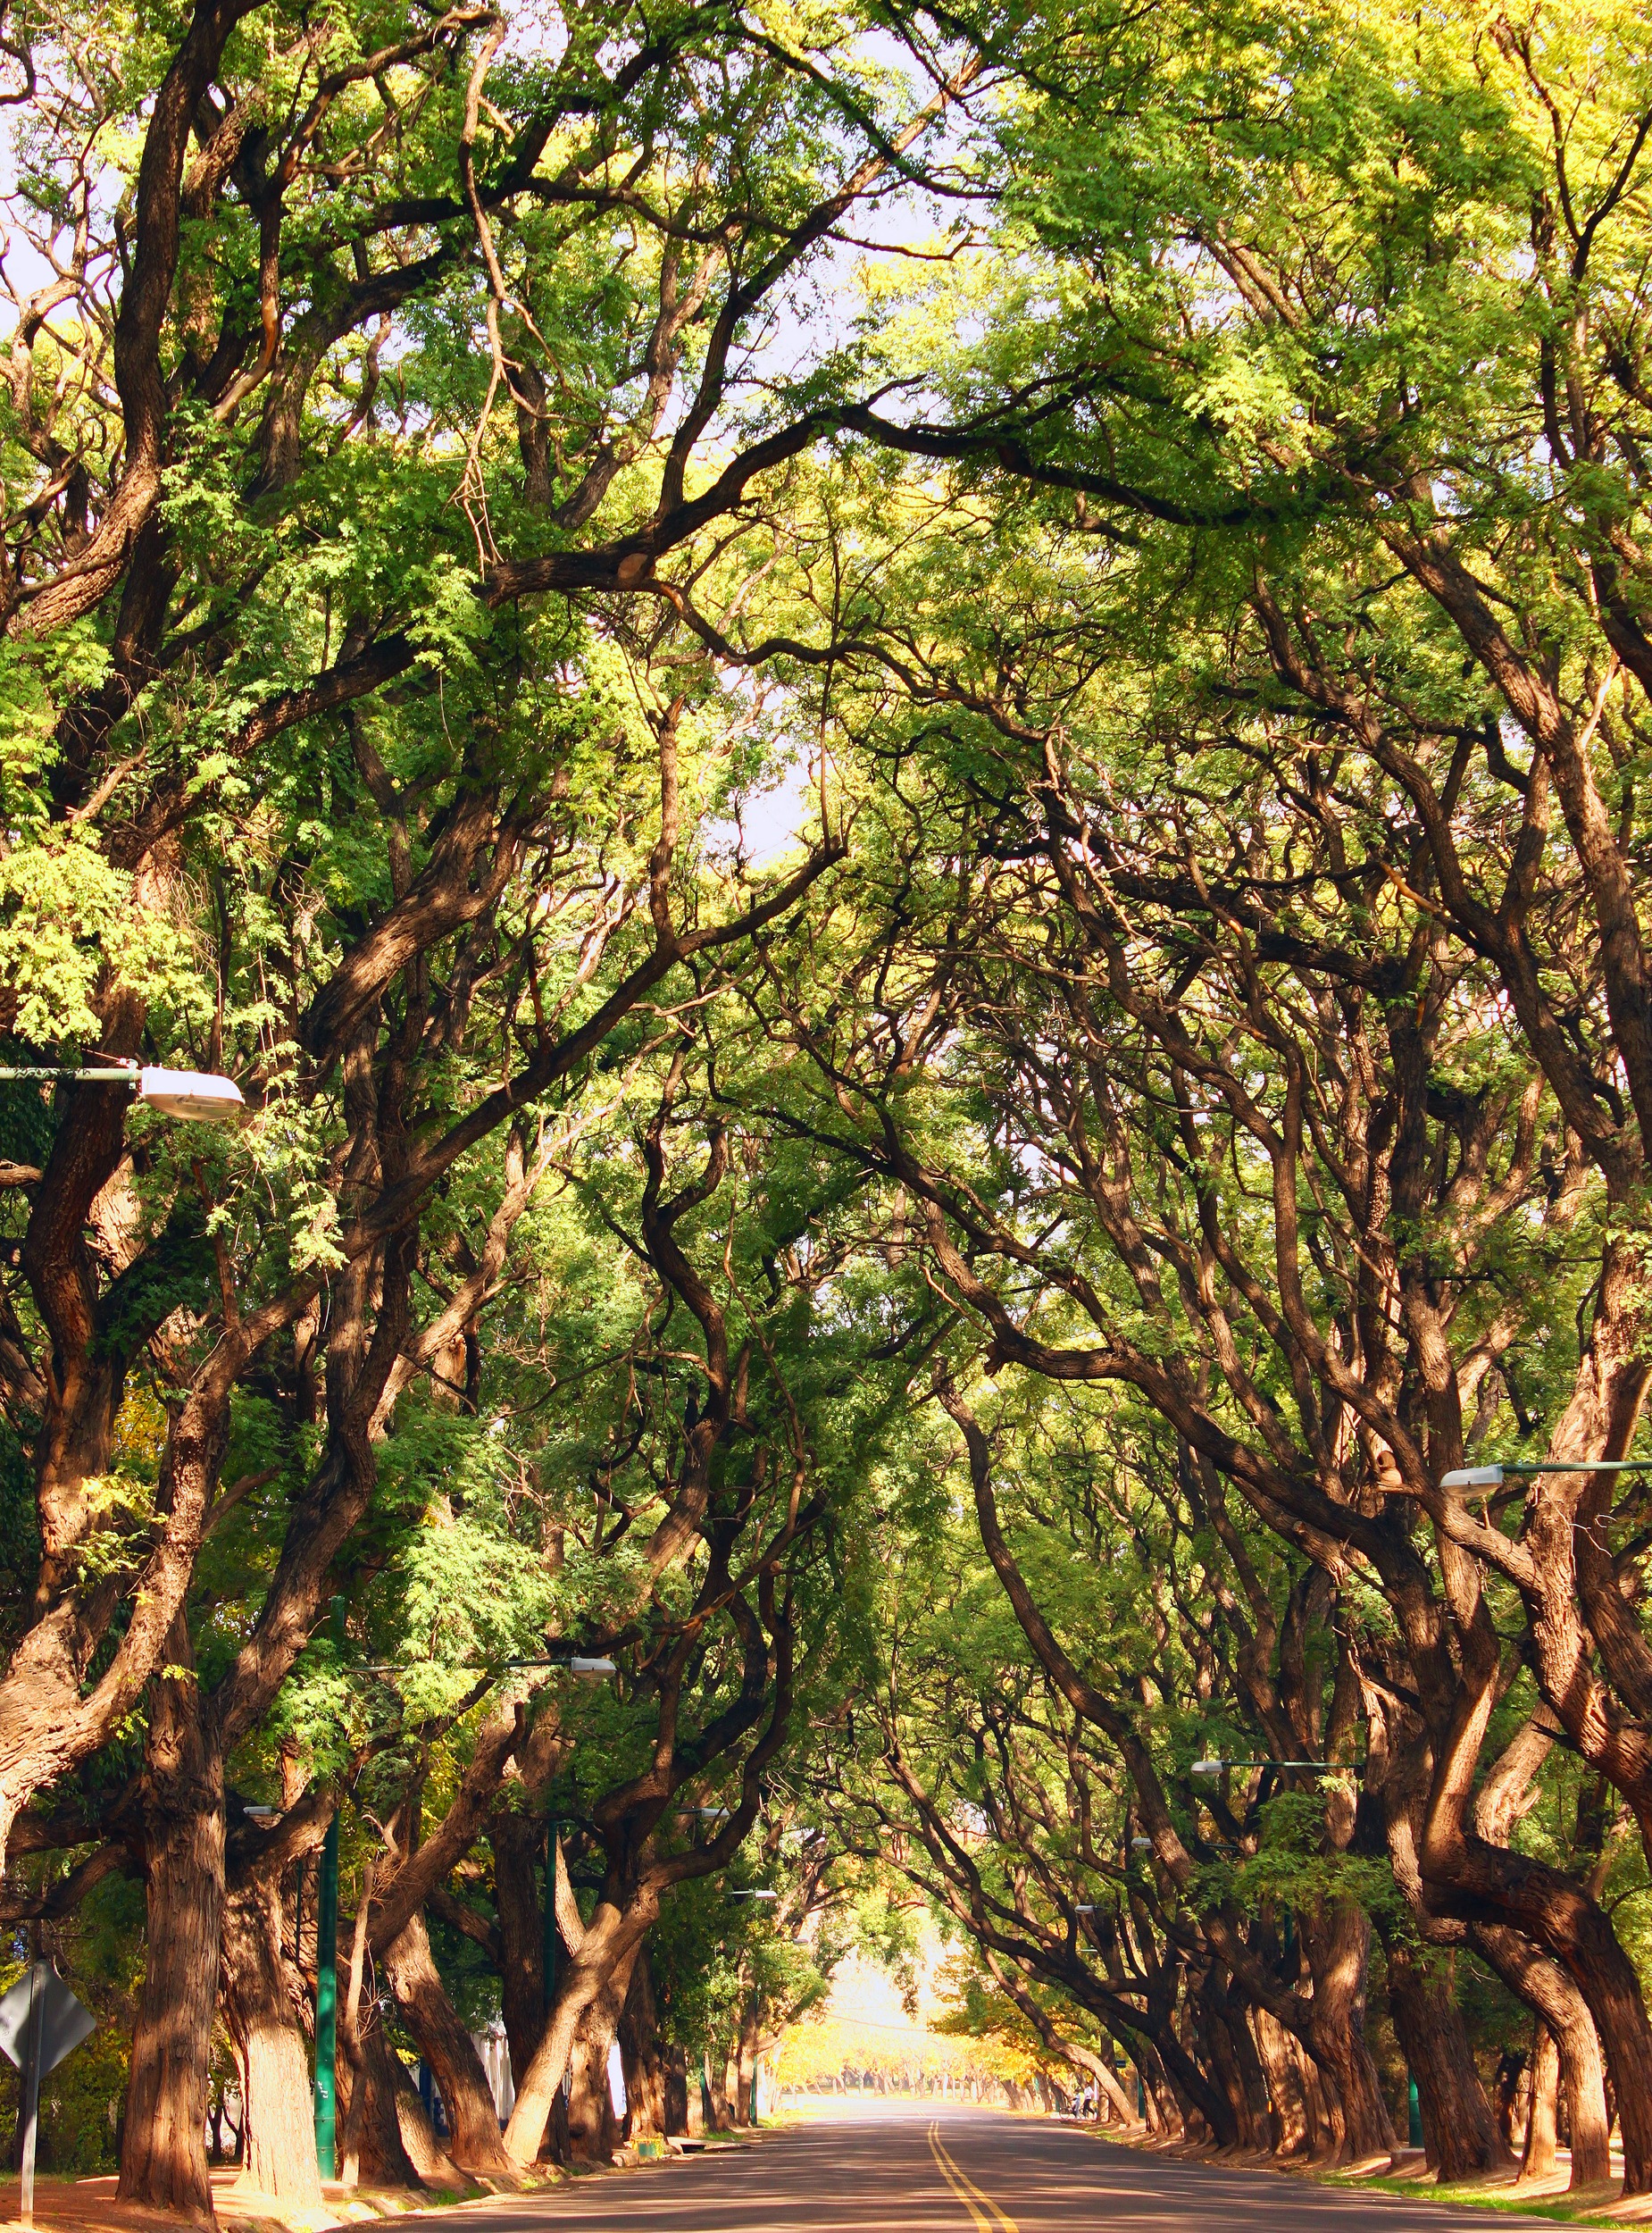
tree, forest, branch, plant, road, street, sunlight, leaf, flower, green, jungle, autumn, park, botany, flora, season, trees, leaves, avenue, rainforest, branches, deciduous, woodland, habitat, flowering plant, alameda, arboleda, natural environment, woody plant, land plant